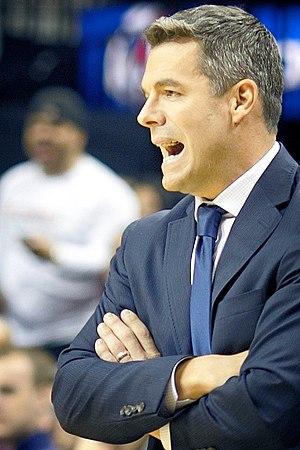
Anthony Guy « Tony » Bennett, né le 1ᵉʳ juin 1969 à Green Bay dans le Wisconsin, est un ancien joueur américain de basket-ball. Il évoluait au poste de meneur de jeu.